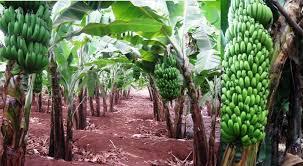
Hizi ni ndizi ambazo ziko katika mashamba ya mpungulumu. Ndizi hizi zimekuwa kubwa na zimeiva. Zinaonekana kuwa kila ndizi iko na mimea. Mimea inafaa kuitolewa na kui